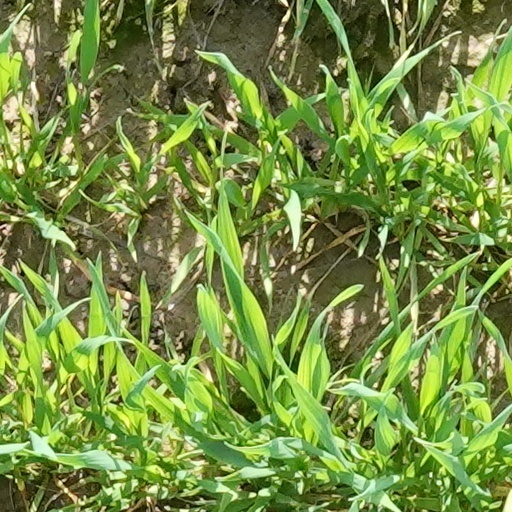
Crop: wheat